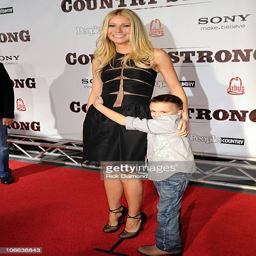
actor and film actor attend the premiere